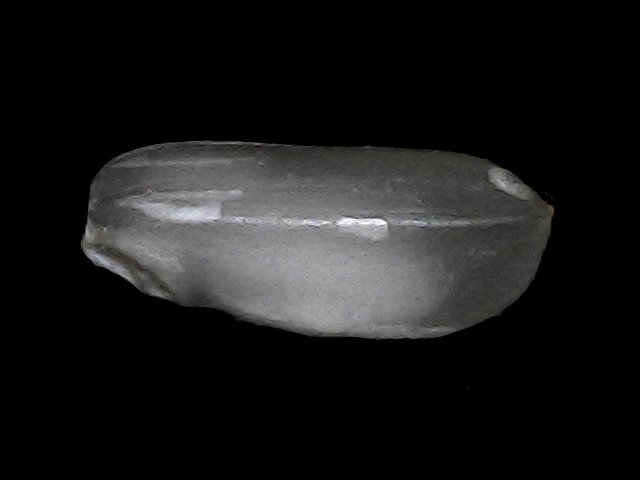
Rice variety: BRRI74